Sabretooth (character)

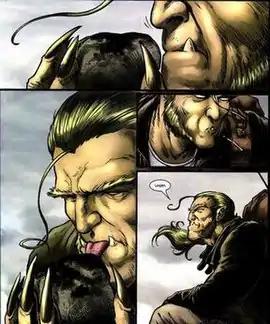
Sabretooth using his tracking skills to find Wolverine.

Sabretooth is a mutant with a number of both natural and artificial improvements to his physiology compared to normal humans. His primary mutant power is an accelerated healing ability that allows him to regenerate damaged or destroyed areas of his body and cellular structure far beyond the capabilities of an ordinary human. Like Wolverine's, his abilities have been depicted with variable degrees of contradiction by various creators. Sabretooth's increased attributes stem in part from said healing. This "healing factor" also grants him virtual immunity against most poisons, drugs, toxins, and diseases, and limited immunity to fatigue. The regenerative qualities of his powers cause him to age at an unusually slow rate. While he is of an unknown advanced age, Sabretooth has the appearance and vitality of a tall, very burly, highly muscular man in his late 20s to mid 30s.